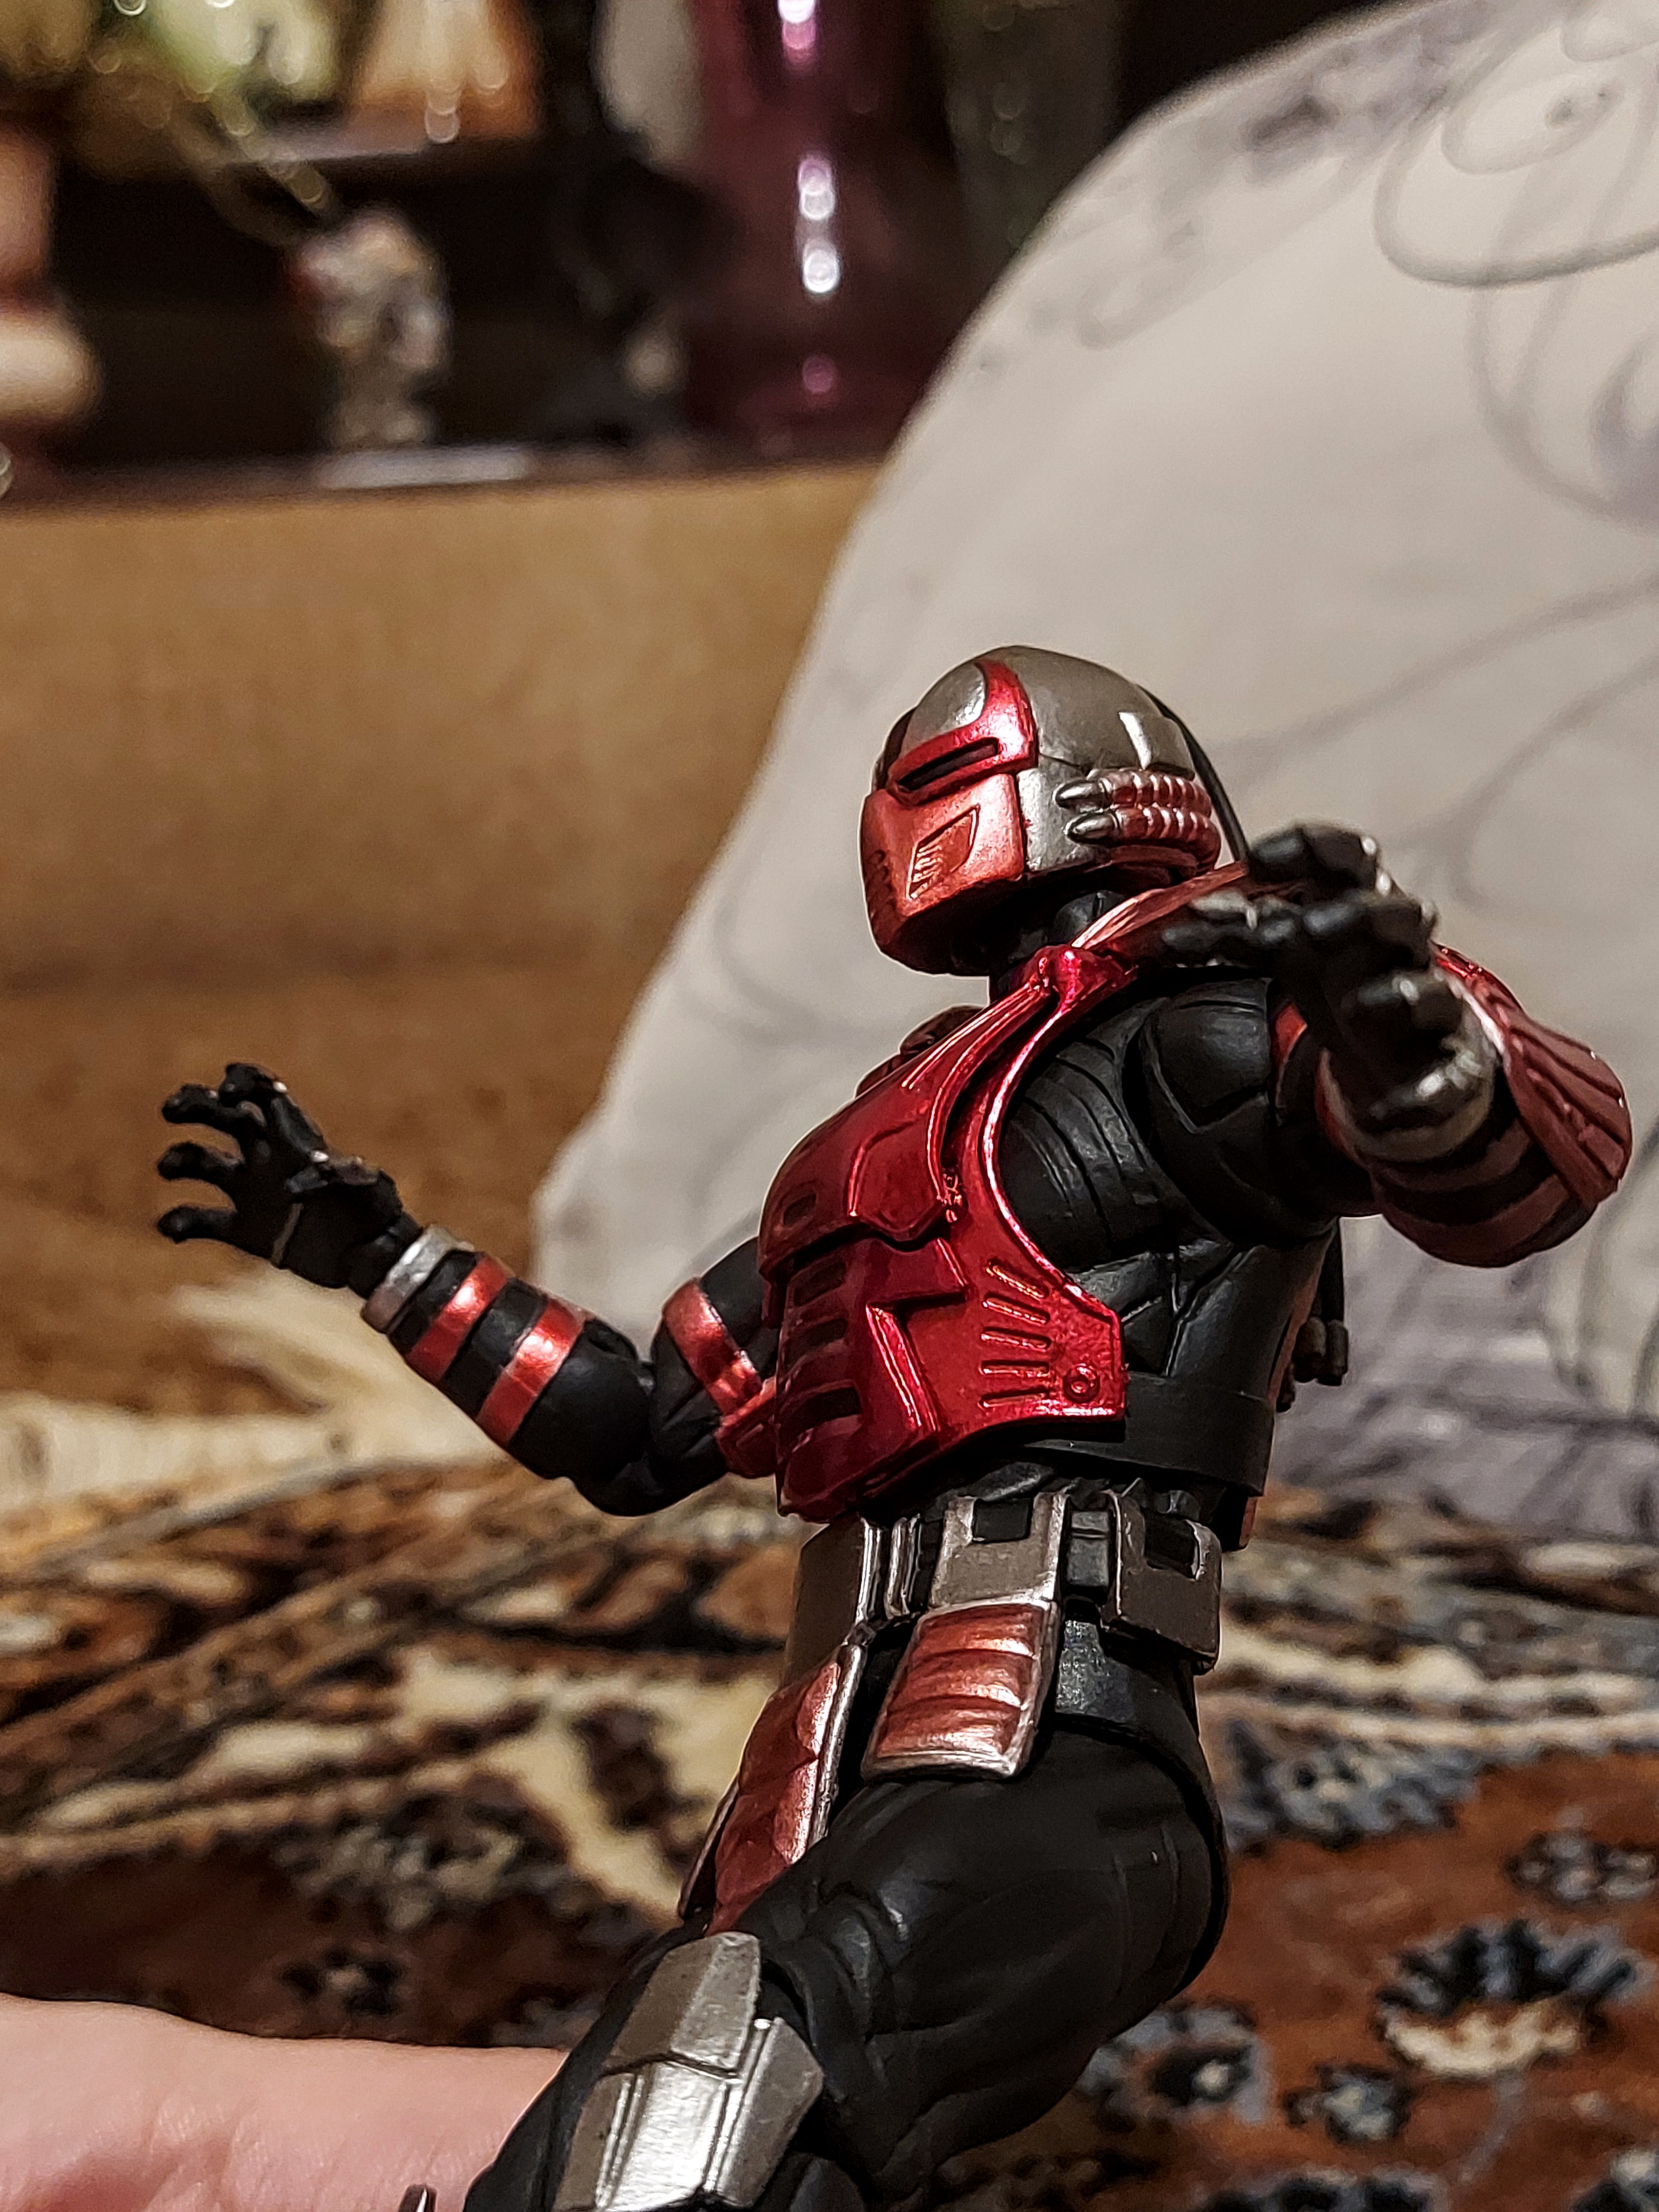
Shokan, storm, collectibles, warrior, fighter, action, figure, sports gear, helmet, sports uniform, glove, player, sports equipment, personal protective equipment, sports, competition event, recreation, armour, fictional character, Football equipment, tournament, sportswear, championship, carmine, racing, face mask, knight, sport venue, costume, action figure, endurance sports, competition, toy, fun, soil, games, extreme sport, team sport, public event